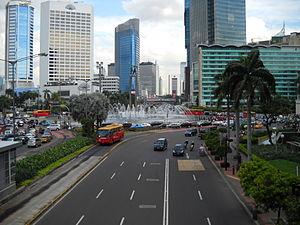
"L'hôtel Indonesia Kempinski Jakarta, familièrement appelé ""HI"" est un hôtel à Jakarta. Il possède 289 chambres et 11 suites. C'est le premier grand hôtel moderne de classe internationale d'Indonésie et a été inauguré le 5 août 1962 par le président Soekarno.
Jakarta Centre est une des cinq kota qui forment Jakarta, la capitale de l'Indonésie. Sa population était de 898 883 habitants d'après le recensement national de 2010.